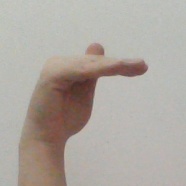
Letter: khaa